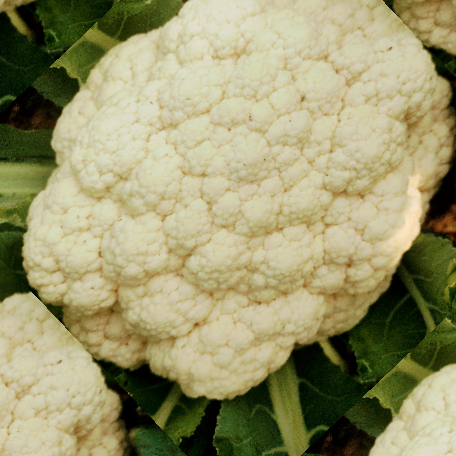
Label: Disease Free